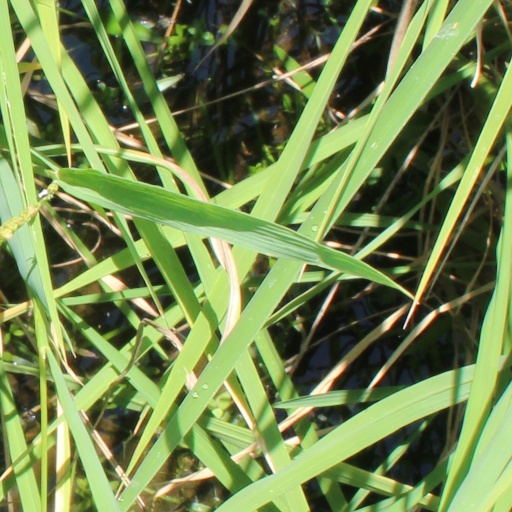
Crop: rice